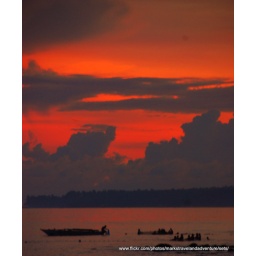
This boat backed in at sunset and began to unload his daily fresh fish catch...